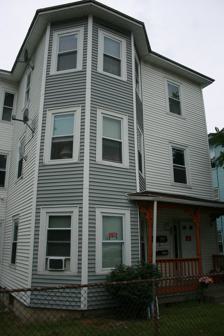
Building: Erick Kaller Three-Decker
Country: United States of America
Year built: 1894
United States historic place Erick Kaller Three-Decker U.S. National Register of Historic Places 146 Eastern Avenue Show map of Massachusetts Show map of the United States Location 146 and 148 Eastern Ave., Worcester, Massachusetts Coordinates 42°16′25″N 71°47′22″W / 42.27361°N 71.78944°W / 42.27361; -71.78944 Area less than one acre Built c. 1894 ( 1894 ) Architectural style Queen Anne MPS Worcester Three-Deckers TR NRHP reference No. 89002411 , 89002413 Added to NRHP February 9, 1990 There are two triple decker apartment houses built by Erick Kaller in Worcester, Massachusetts .  They are in Worcester's east side Belmont Avenue neighborhood on the west side of Eastern Avenue north of Belmont Avenue. Both were built about 1894 in the Queen Anne style and were originally nearly identical. They are wood-frame buildings, covered by hip roofs, and having a conventional side hall plan with a projecting side jog. The front facades are asymmetrical, with projecting polygonal bay windows on the left side, and a single-story porch sheltering the entrance on the right. The principal difference between the two is that 148 Eastern has flared siding skirts below its projecting bay windows, while 146 has plain siding. Both have lost some of their styling due to subsequent exterior alterations, including the application of modern siding. The houses were part of a series built on Eastern Avenue about 1894, a period of rapid growth in the area. Most of the residents were Scandinavian immigrants, employed in wire and steel factories on the city's north side. Kaller was a worker in a local wire factory and lived at #146. The Kaller family retained ownership of both buildings through the 1920s. They were listed separately on the National Register of Historic Places in 1990. 148 Eastern Ave See also National Register of Historic Places listings in eastern Worcester, Massachusetts References